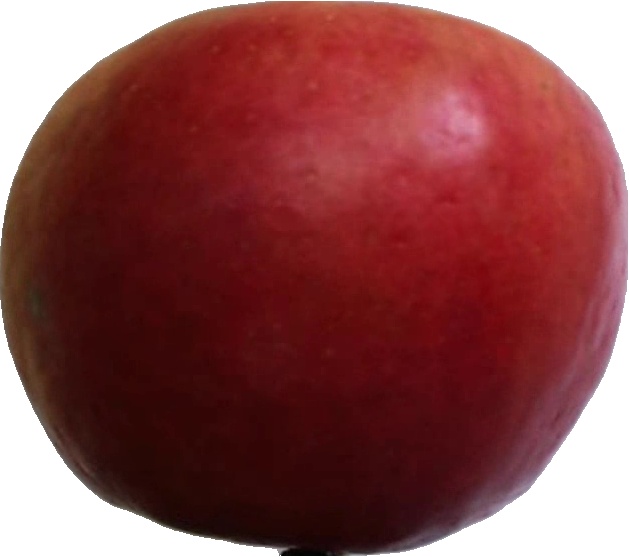
Label: apple_crimson_snow_1